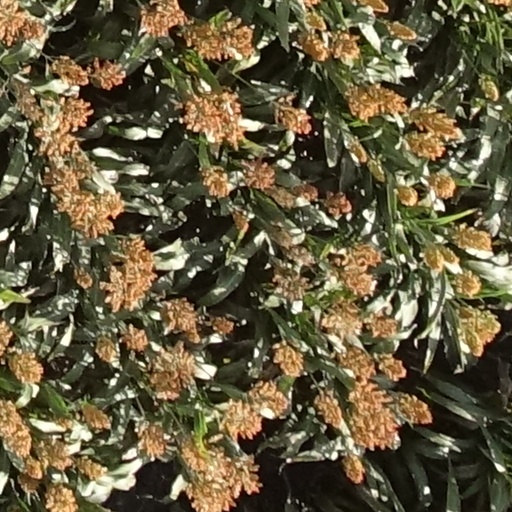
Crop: sorghum